Abdullah Tal

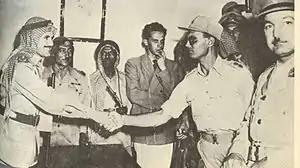
Abdullah El Tell and Moshe Dayan, Jerusalem, 30 November 1948

On 28 November, El Tell began a series of meetings with Israeli colonel Moshe Dayan, the new military commander of Israeli-controlled Jerusalem, with the objective of establishing a "real cease-fire." On 30 November, an agreement was signed which included provision for a fortnightly convoy to Mount Scopus. The two commanders got on well together and on Dayan's suggestion agreed to establish a direct phone link. On 10 December 1948, Dayan gave a sealed letter to El Tell to be delivered to King Abdullah. Before delivering the letter El Tell discreetly lifted the seal and made a photostatic copy of its contents, which was an invitation from Elias Sasson to King Abdullah to restart the negotiations which had been led by Golda Meir before the outbreak of war. On 11 December Sasson met El Tell and King Abdullah's confidant and personal physician, Shawkat al-Sati. At a meeting on 14 December, Sasson recorded El Tell saying "strike the Egyptians as much as you like. Our attitude will be totally neutral." There followed a number of secret meetings between Dayan and King Abdullah when El Tell personally took Dayan wearing a red "kefieh" to the King's winter palace at Shuneh.